Squalene-hopene cyclase

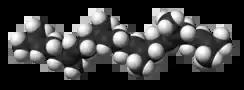
Space-filling model of the squalene molecule

SHC does not require molecular oxygen for its reaction and is thought to be an evolutionary progenitor of oxygen-dependent oxidosqualene cyclase (OSC), which produces tetracyclic sterols. OSC is a eukaryotic analog of SHC and requires molecular oxygen for its catalysis. This may suggest a later evolution of OSC relative to SHC, when the atmosphere began accumulating oxygen, although the distribution of SHC is also limited mostly to aerobic species.